Housing estate

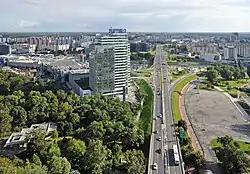
Petržalka in Bratislava, Slovakia. The largest housing estate of its sort in Central Europe.

Due to dense population and government control of land use, Hong Kong's most common residential housing form is the highrise housing estate, which may be publicly owned, privately owned, or semi-private. Due to the real-estate developers oligopoly (sometimes called real estate hegemony) in the territory, and the economies of scale of mass developments, there is the tendency of new private tower block developments with 10 to over 100 towers, ranging from 30 to 70 stories high.